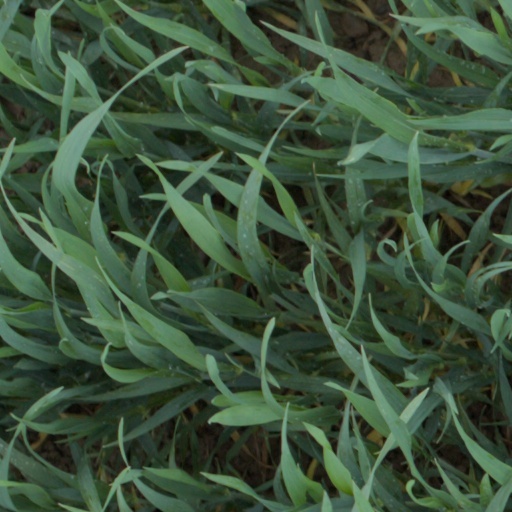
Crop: wheat